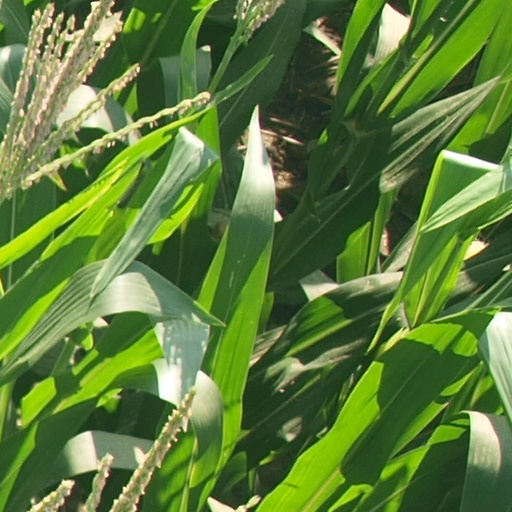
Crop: maize; corn